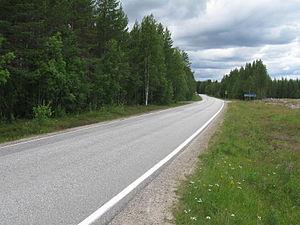
La route régionale 912 est une route régionale allant de Kuhmo jusqu'à Suomussalmi en Finlande.